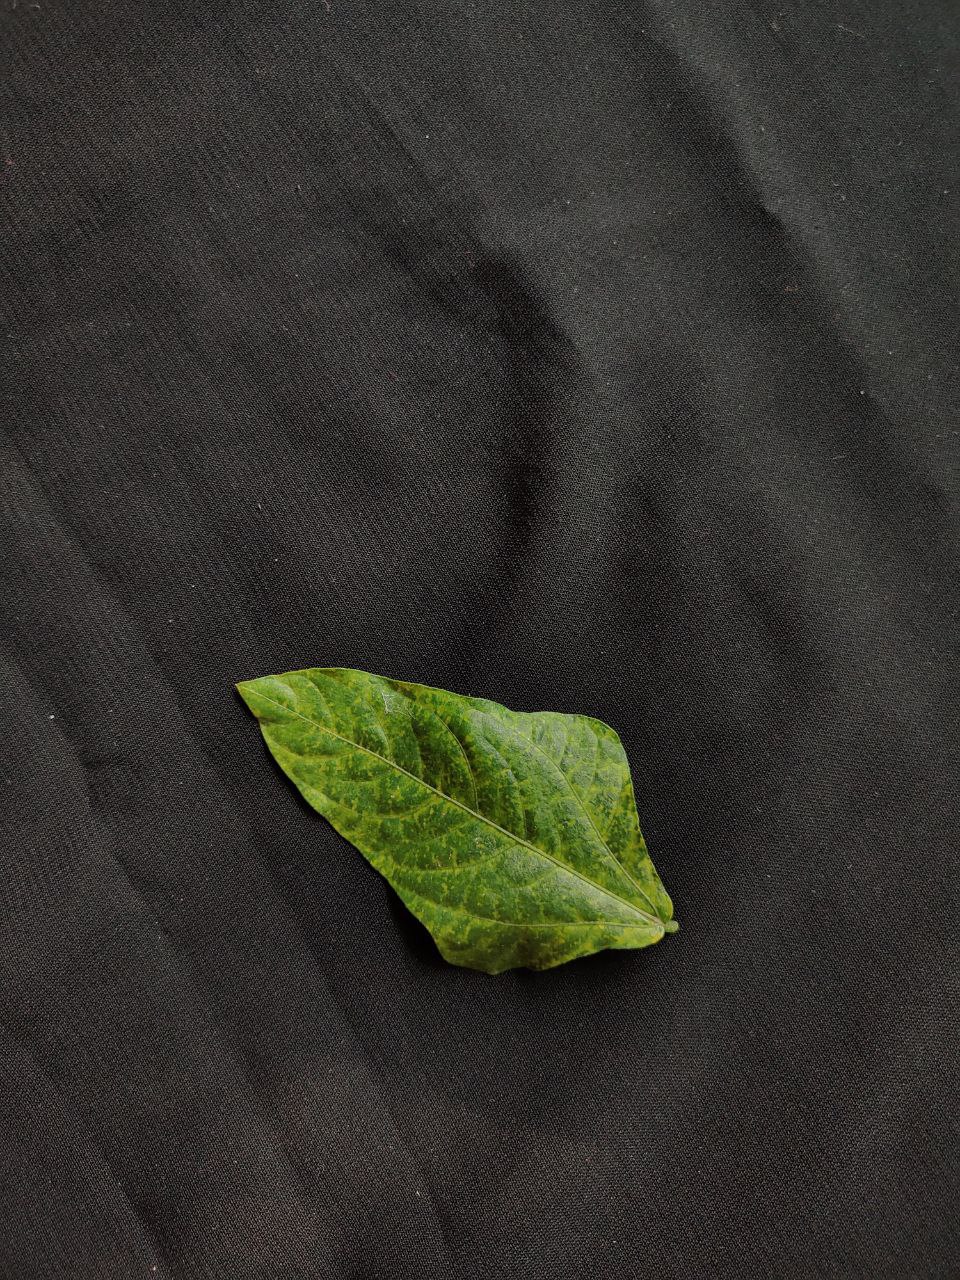
Crop: cowpea
Leaf condition: Mosaic Virus